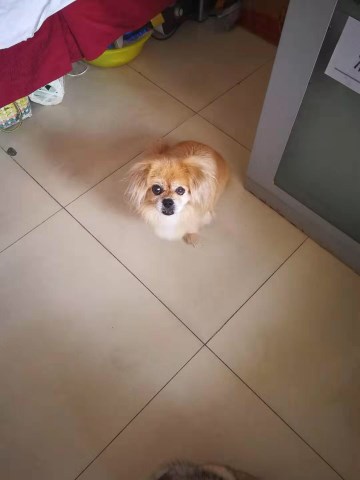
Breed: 3336-n000121-chinese_rural_dog